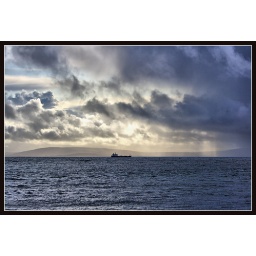
A ship departs Galway Bay under a stormy sky